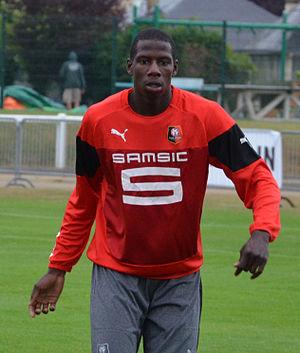
Photo prise lors de l'échauffement des joueurs du Stade rennais avant un match amical face à l'US Orléans au stade Paul-Audrin de Dinard. Ici, Abdoulaye Doucouré.
Abdoulaye Doucouré, né le 1ᵉʳ janvier 1993 à Meulan, est un footballeur français qui évolue au poste de milieu de terrain au Watford FC.